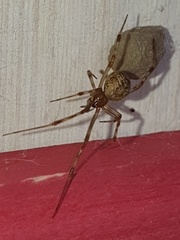
Species: Parasteatoda_tepidariorum